Gaylord National Resort & Convention Center

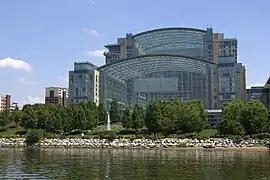
Gaylord National Resort & Convention Center in National Harbor, Maryland in October 2007

The Gaylord National Resort & Convention Center is a hotel and convention center located at National Harbor, Prince George's County, in the U.S. state of Maryland. The hotel is situated along the shores of the Potomac, downriver from Washington, D.C., and across the river from Alexandria, Virginia. It is owned by Gaylord Hotels, a division of Ryman Hospitality Properties (formerly known as Gaylord Entertainment Company), and operated by Marriott International. The hotel opened April 1, 2008, as part of a new mixed-use (office, residential, and retail) development in National Harbor. It is one of the largest non-gaming hotel and convention centers on the East Coast of the United States. It cost $870 million to build.